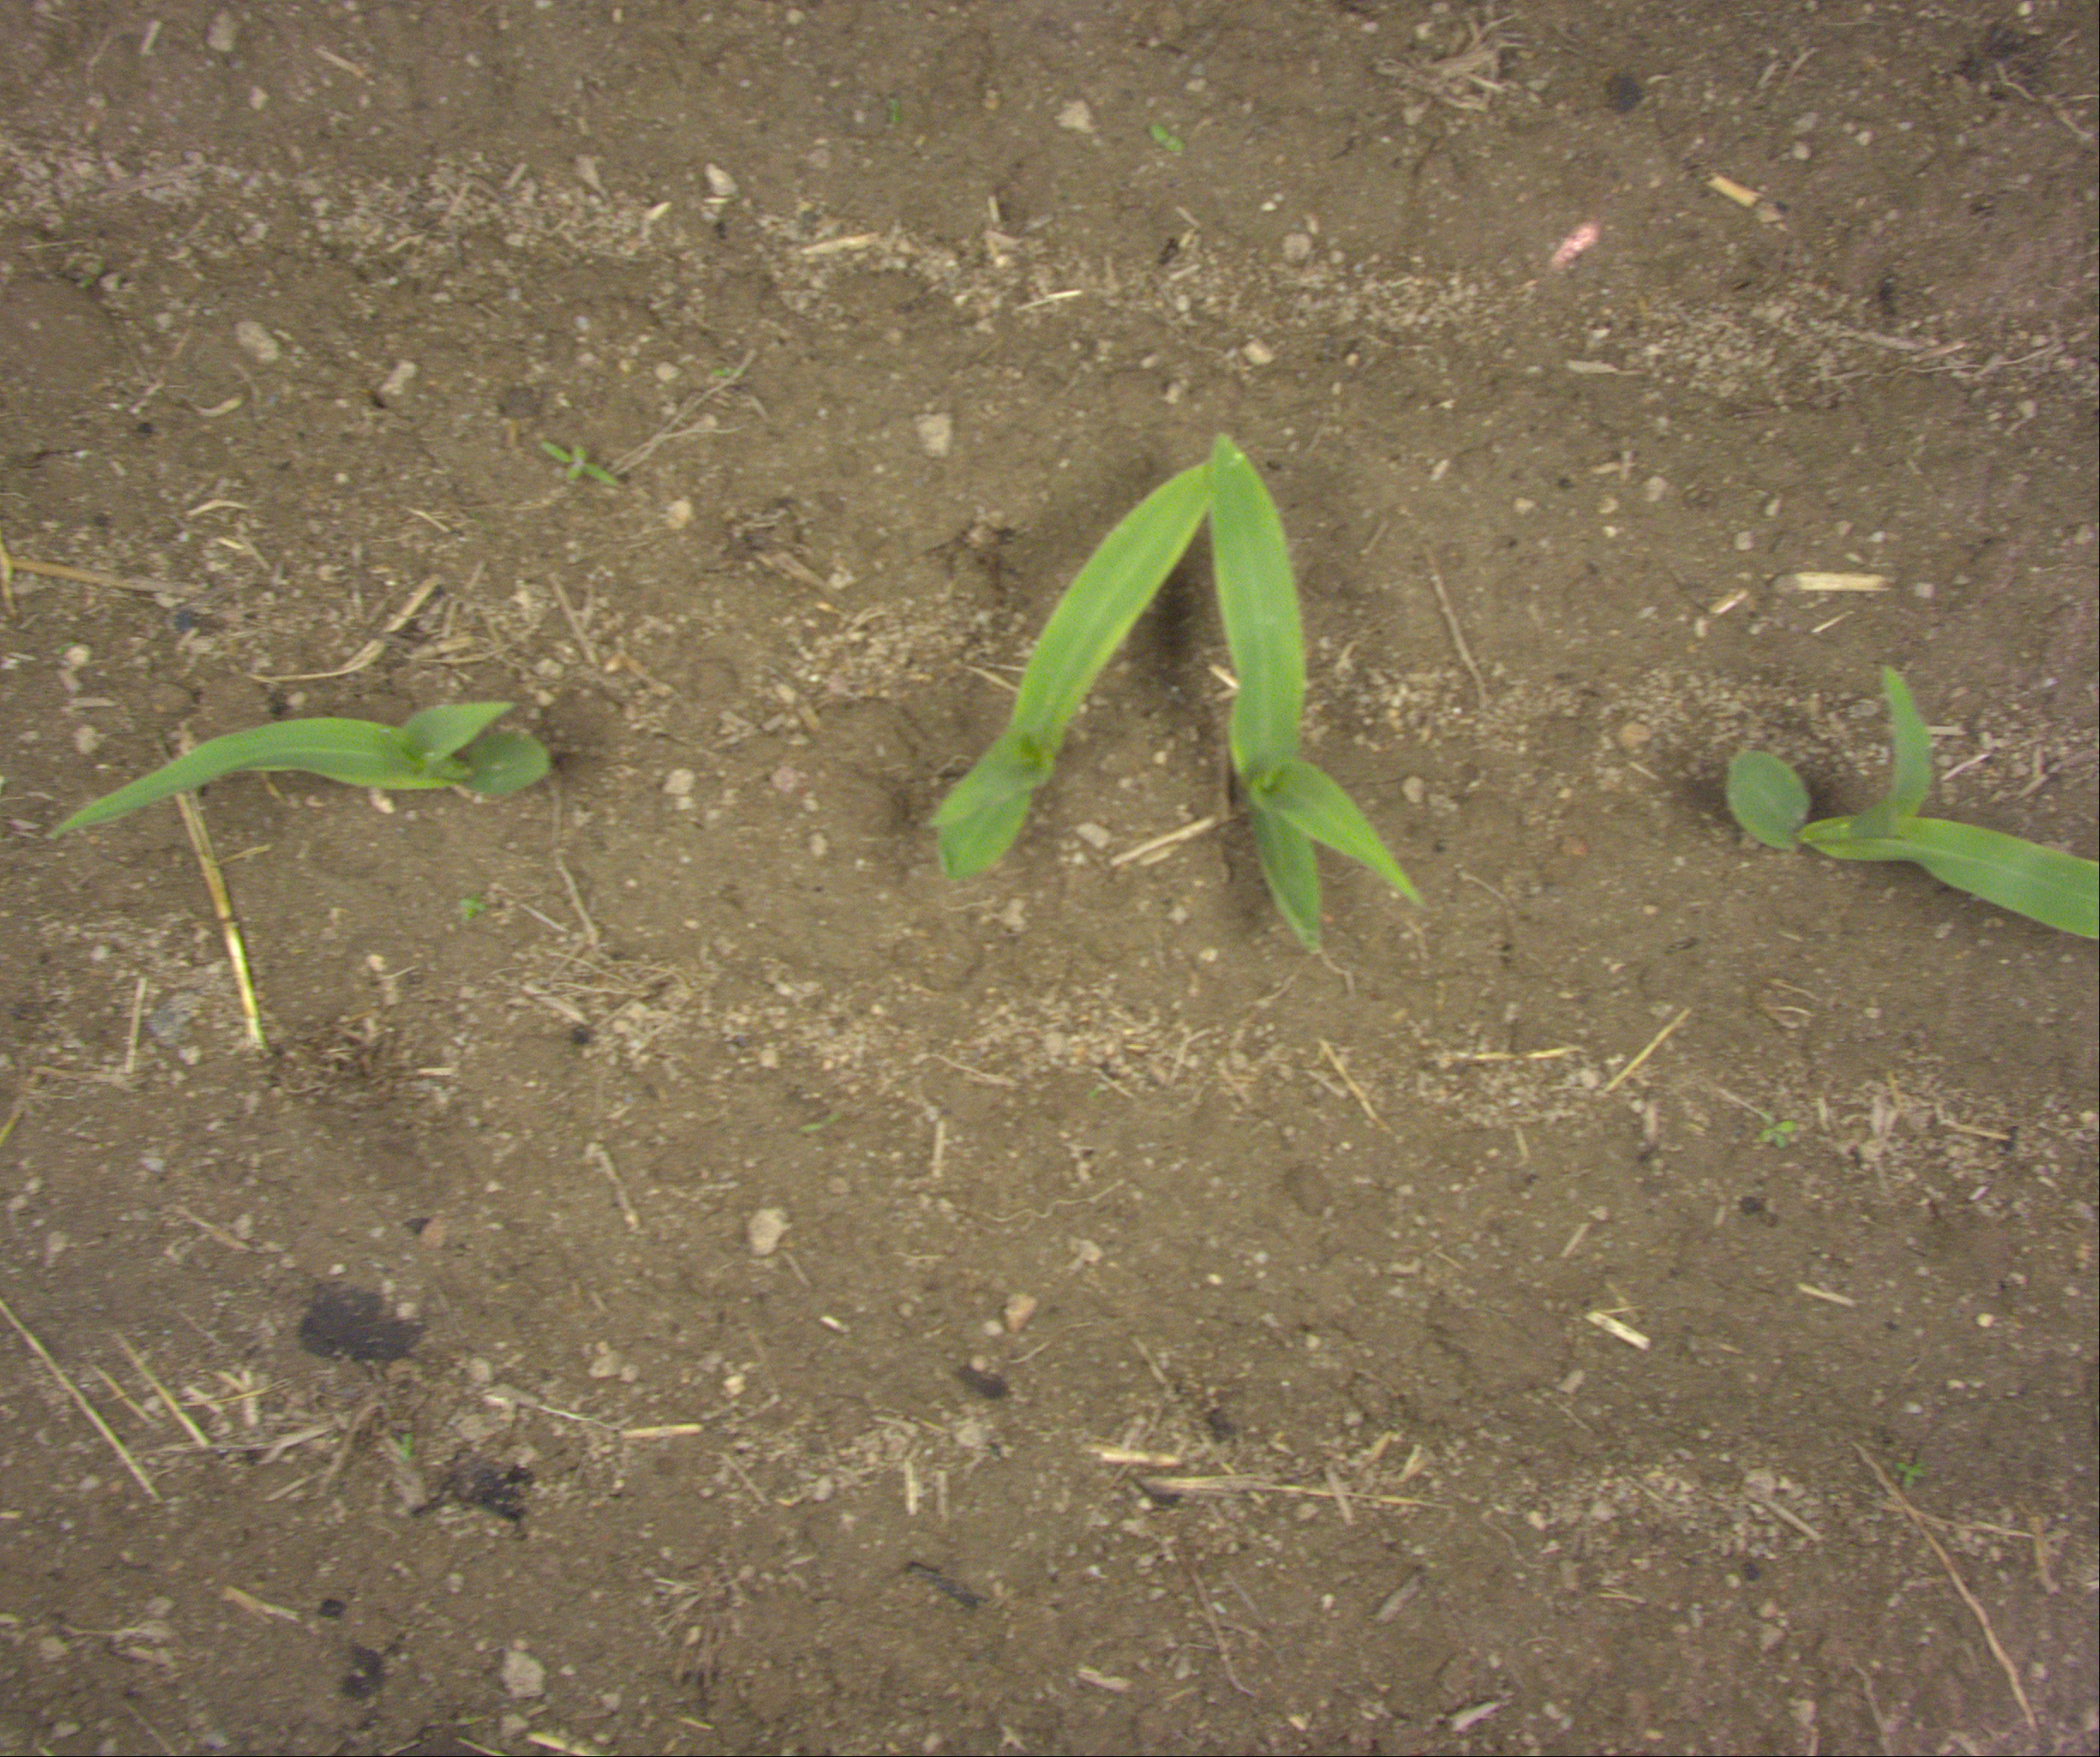
Crop: maize
Objects: maize, maize, maize, maize, stem_maize, stem_maize, stem_maize, stem_maize